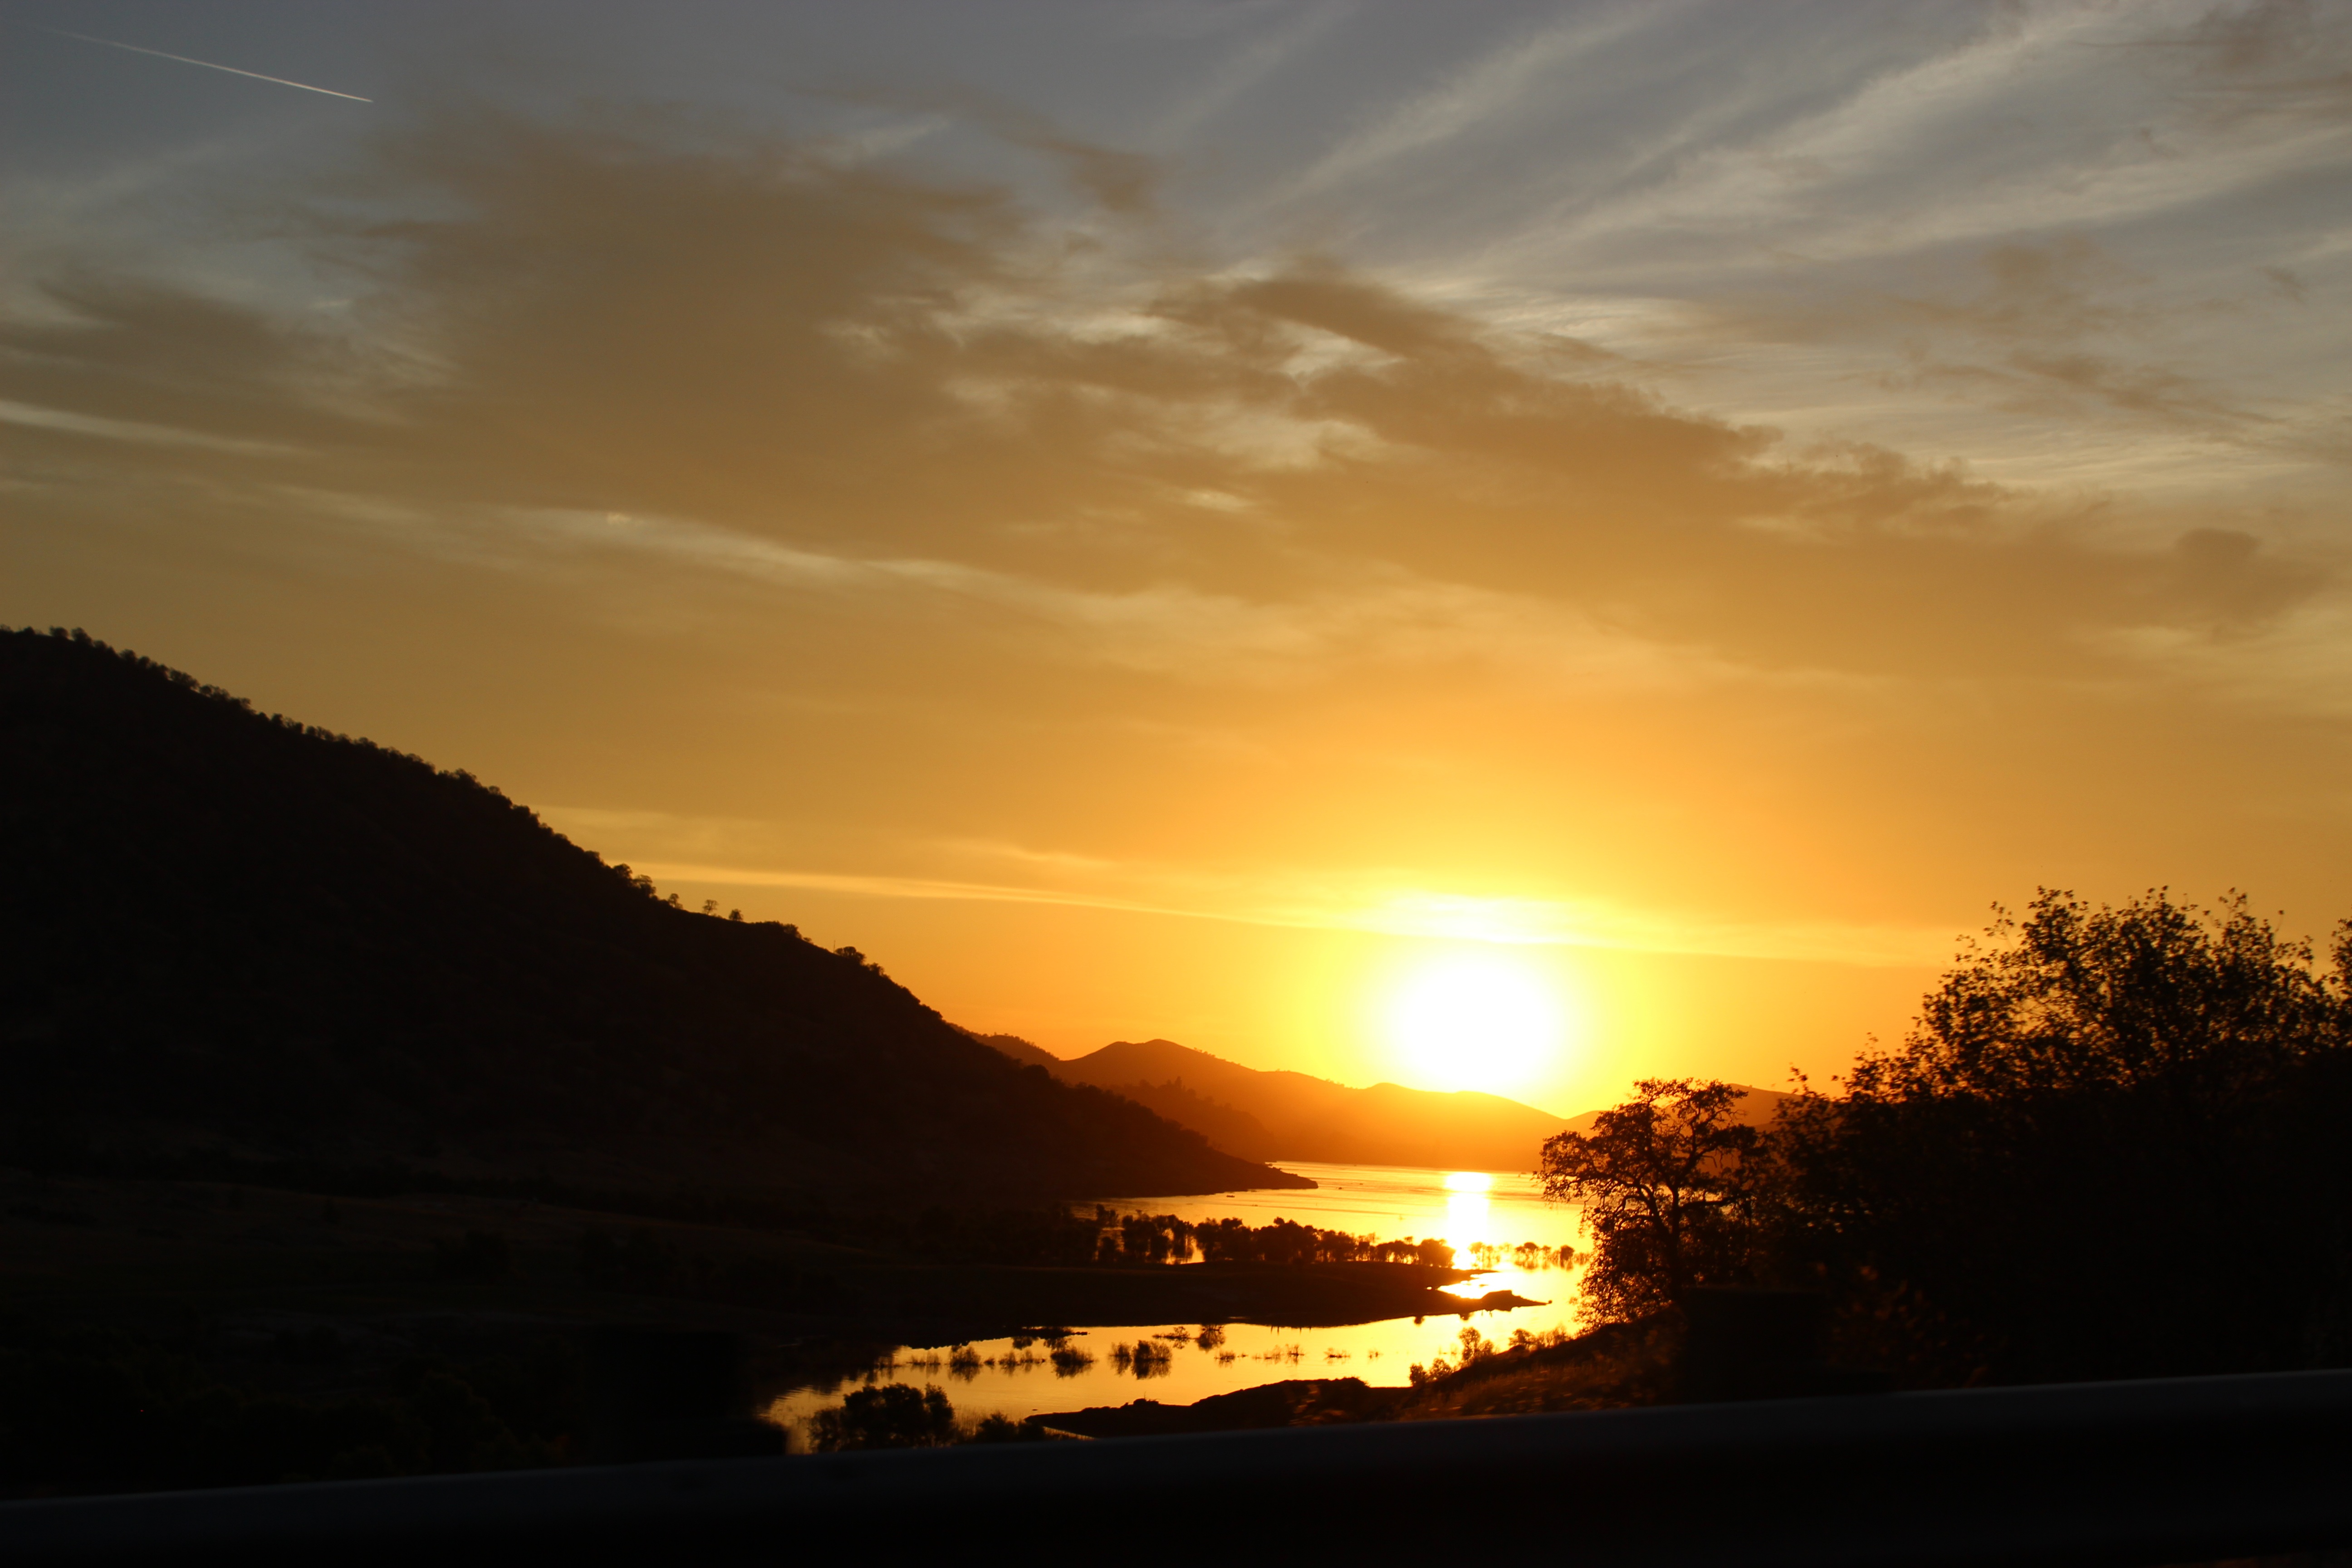
landscape, sea, tree, nature, forest, rock, horizon, silhouette, light, cloud, sky, sun, sunrise, sunset, sunlight, morning, lake, adventure, view, dawn, peak, summer, travel, dusk, environment, evening, natural, scenery, outdoors, mountains, afterglow, red sky at morning